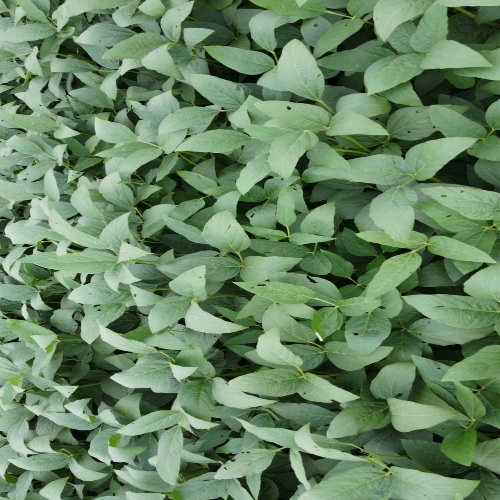
Label: Diabrotica_speciosa